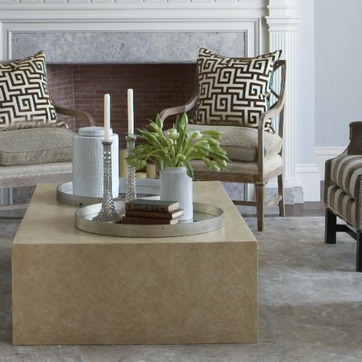
Material: ceramic